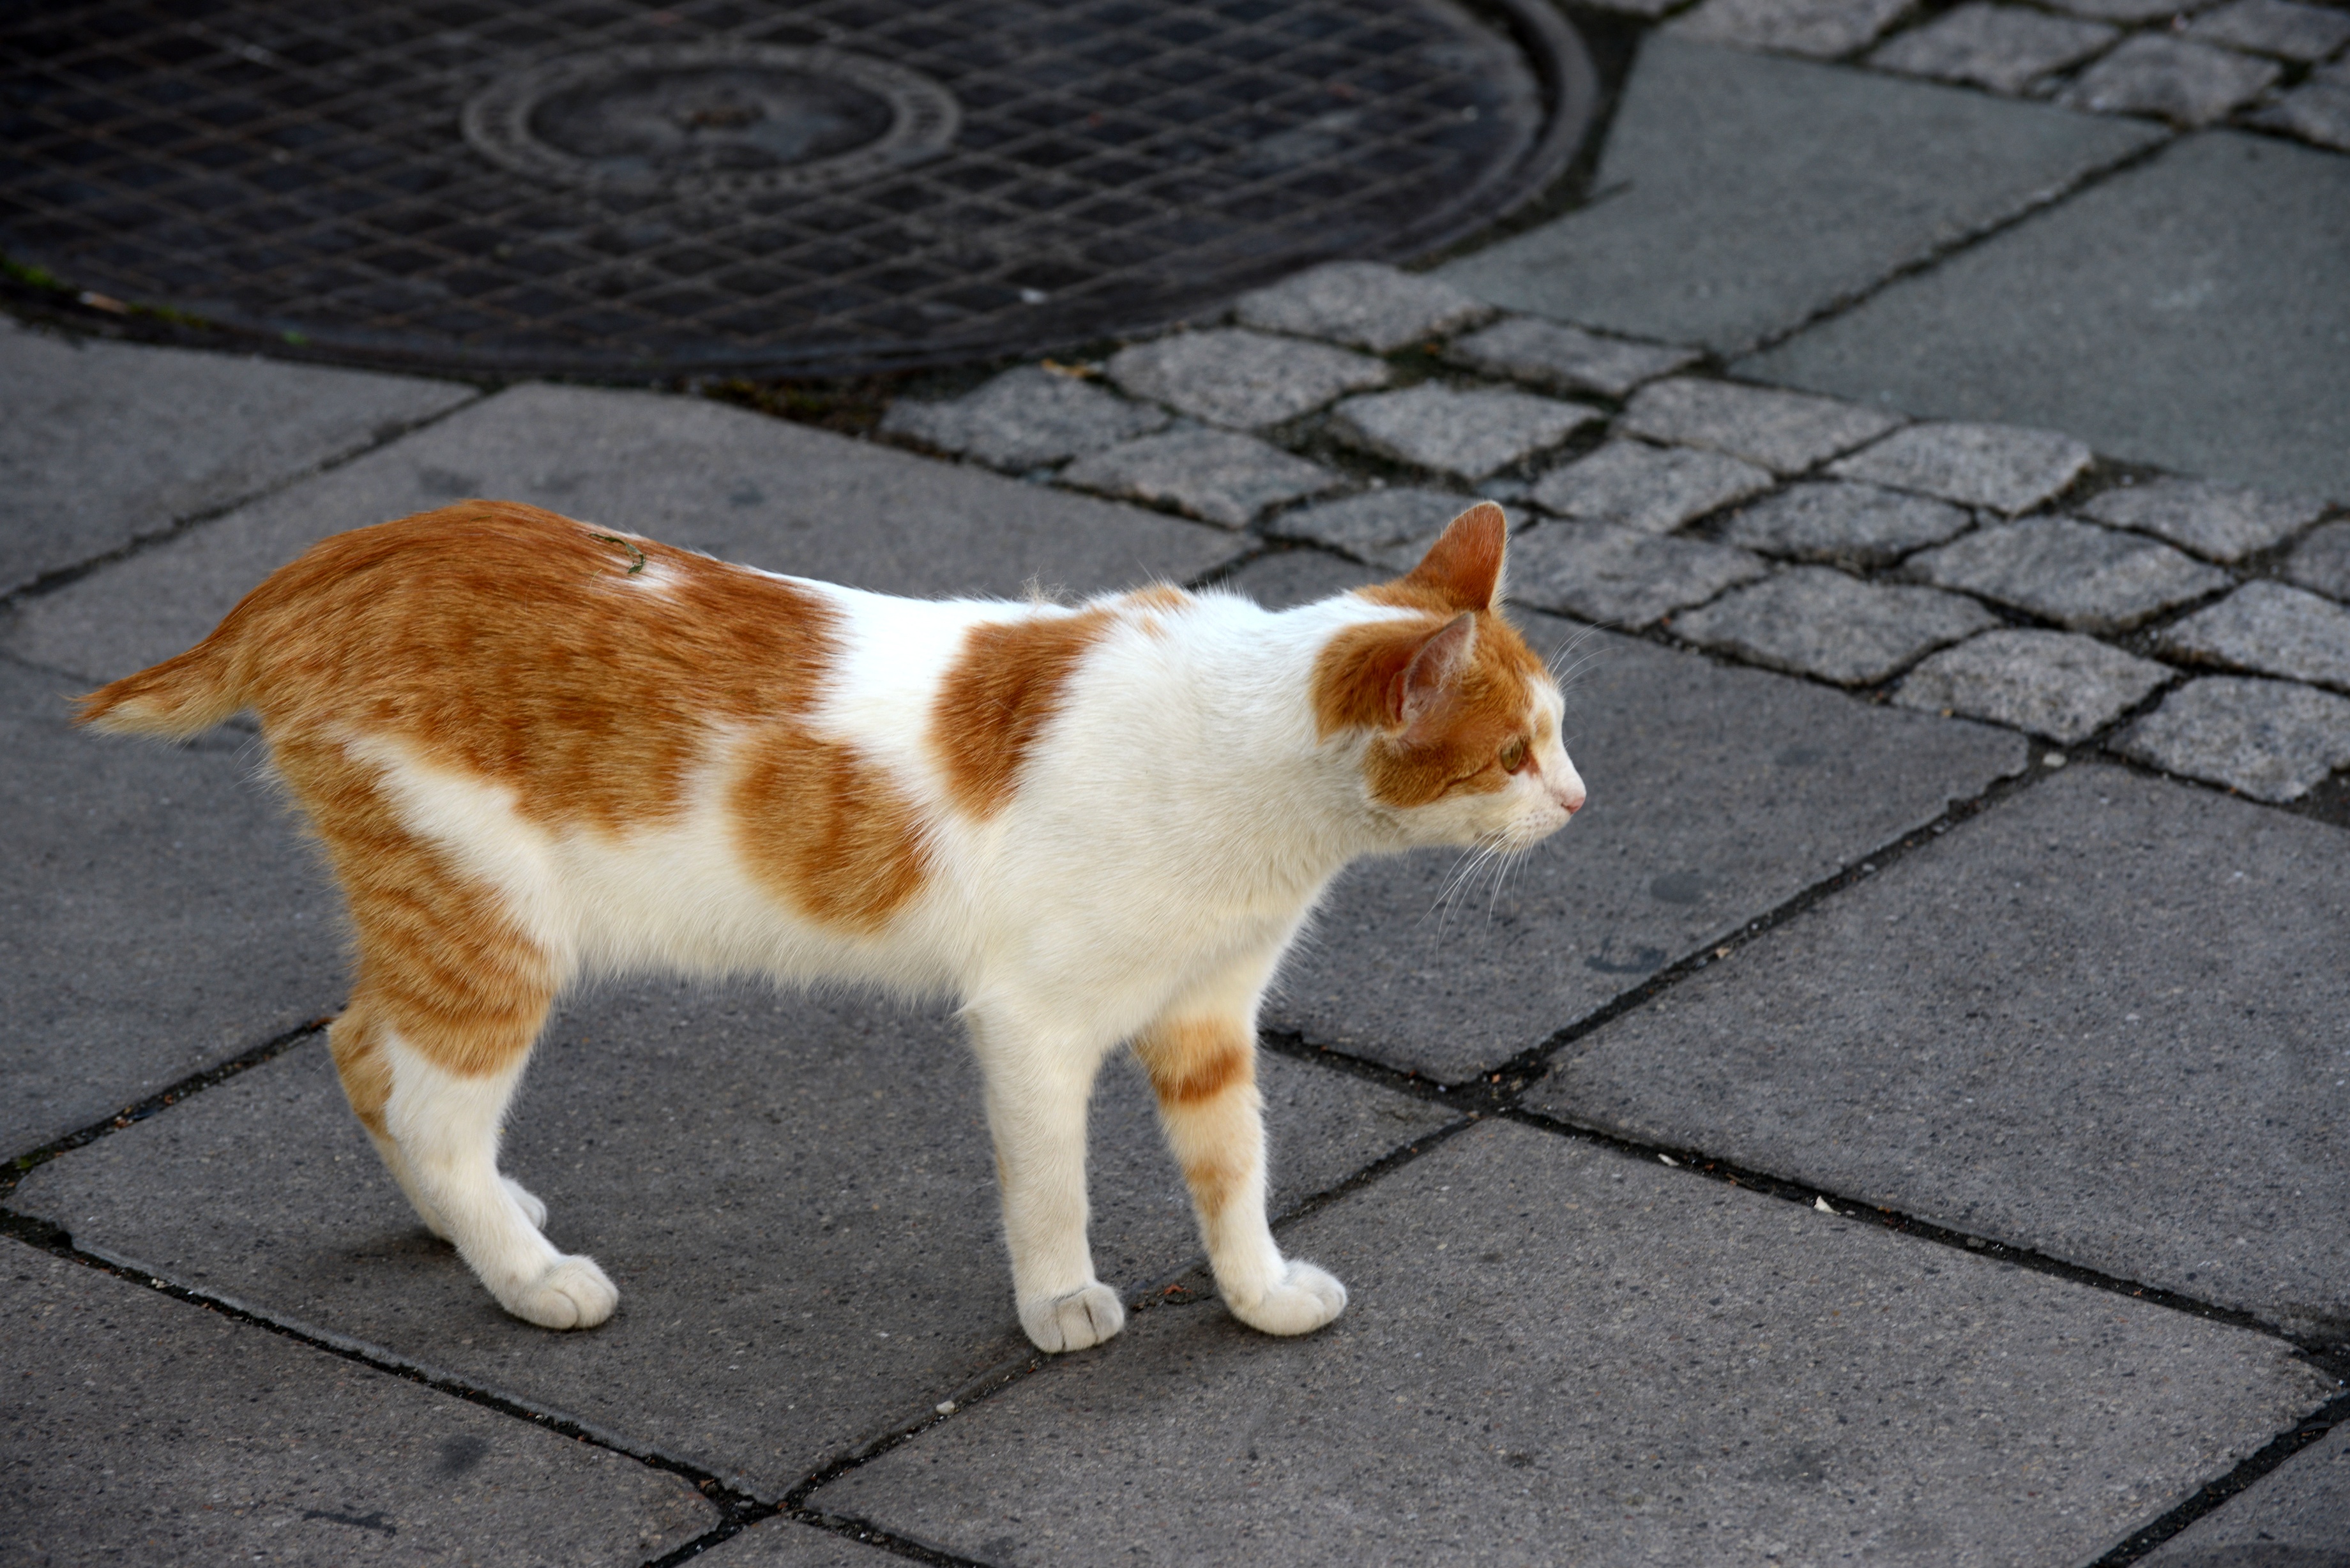
nature, animal, europe, pet, cat, feline, mammal, nikon, pets, cats, whiskers, cool image, animals, vertebrate, chat, gato, nikkor, chats, streetcats, d800, 70300mm, nikond800, 70300mmf4556gvr, bulgaria, burgas, straycats, small to medium sized cats, cat like mammal, dog breed group, domestic short haired cat